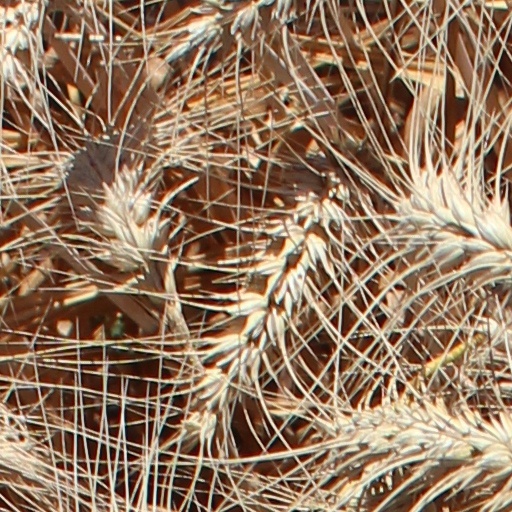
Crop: wheat